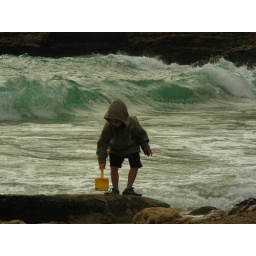
With one water bottle and a shovel the day goes by